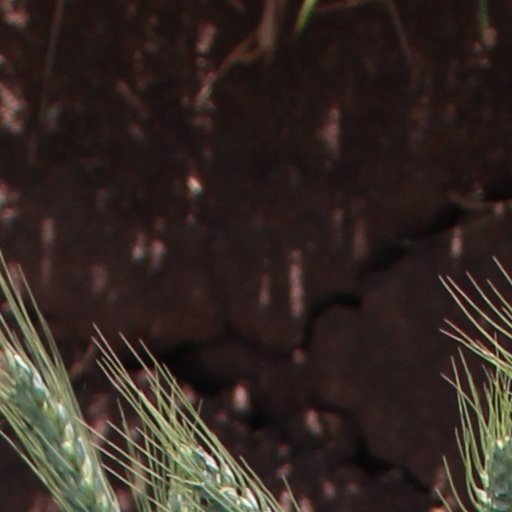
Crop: wheat